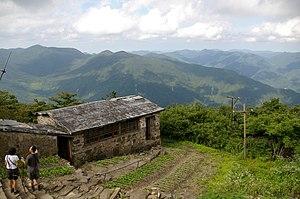
La réserve naturelle de Tianmushan est une réserve située dans la province du Zhejiang en Chine, à environ 230 km au sud-ouest de Shanghai. Elle a été reconnu comme réserve de biosphère en 1996.